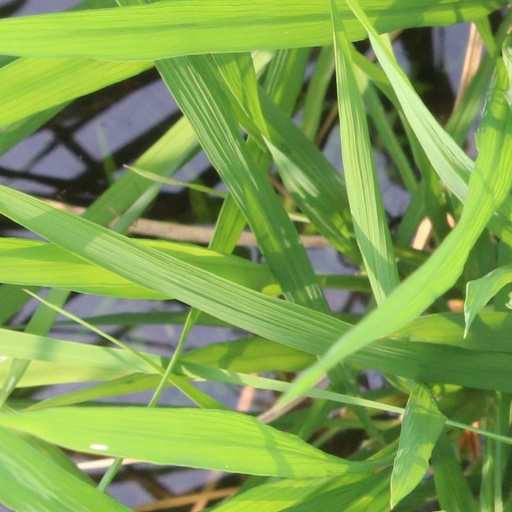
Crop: rice